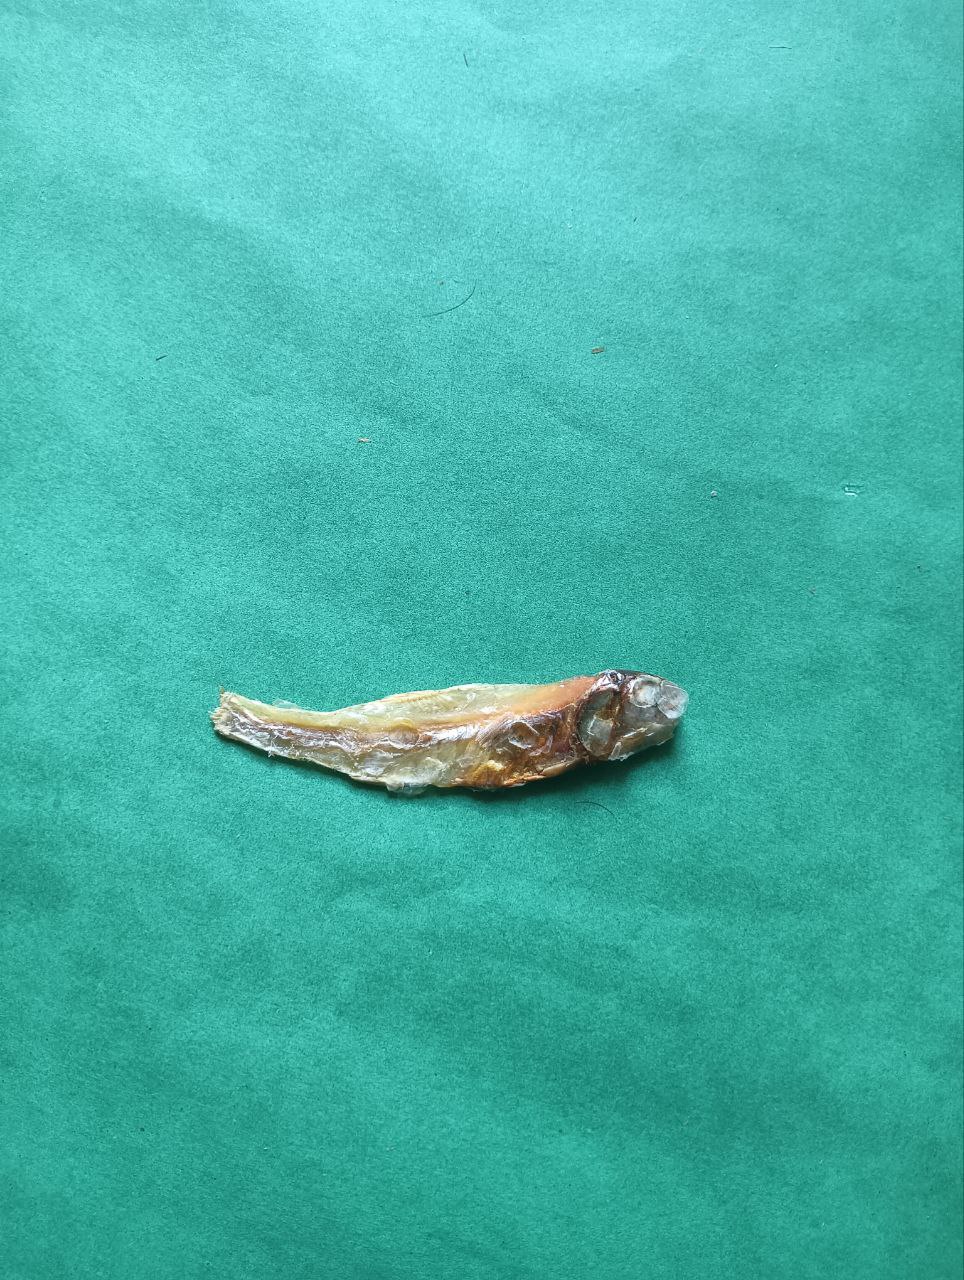
Species: narkeli